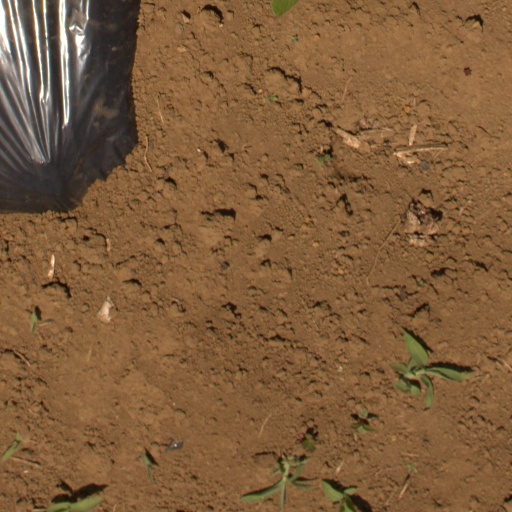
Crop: Jerusalem artichoke